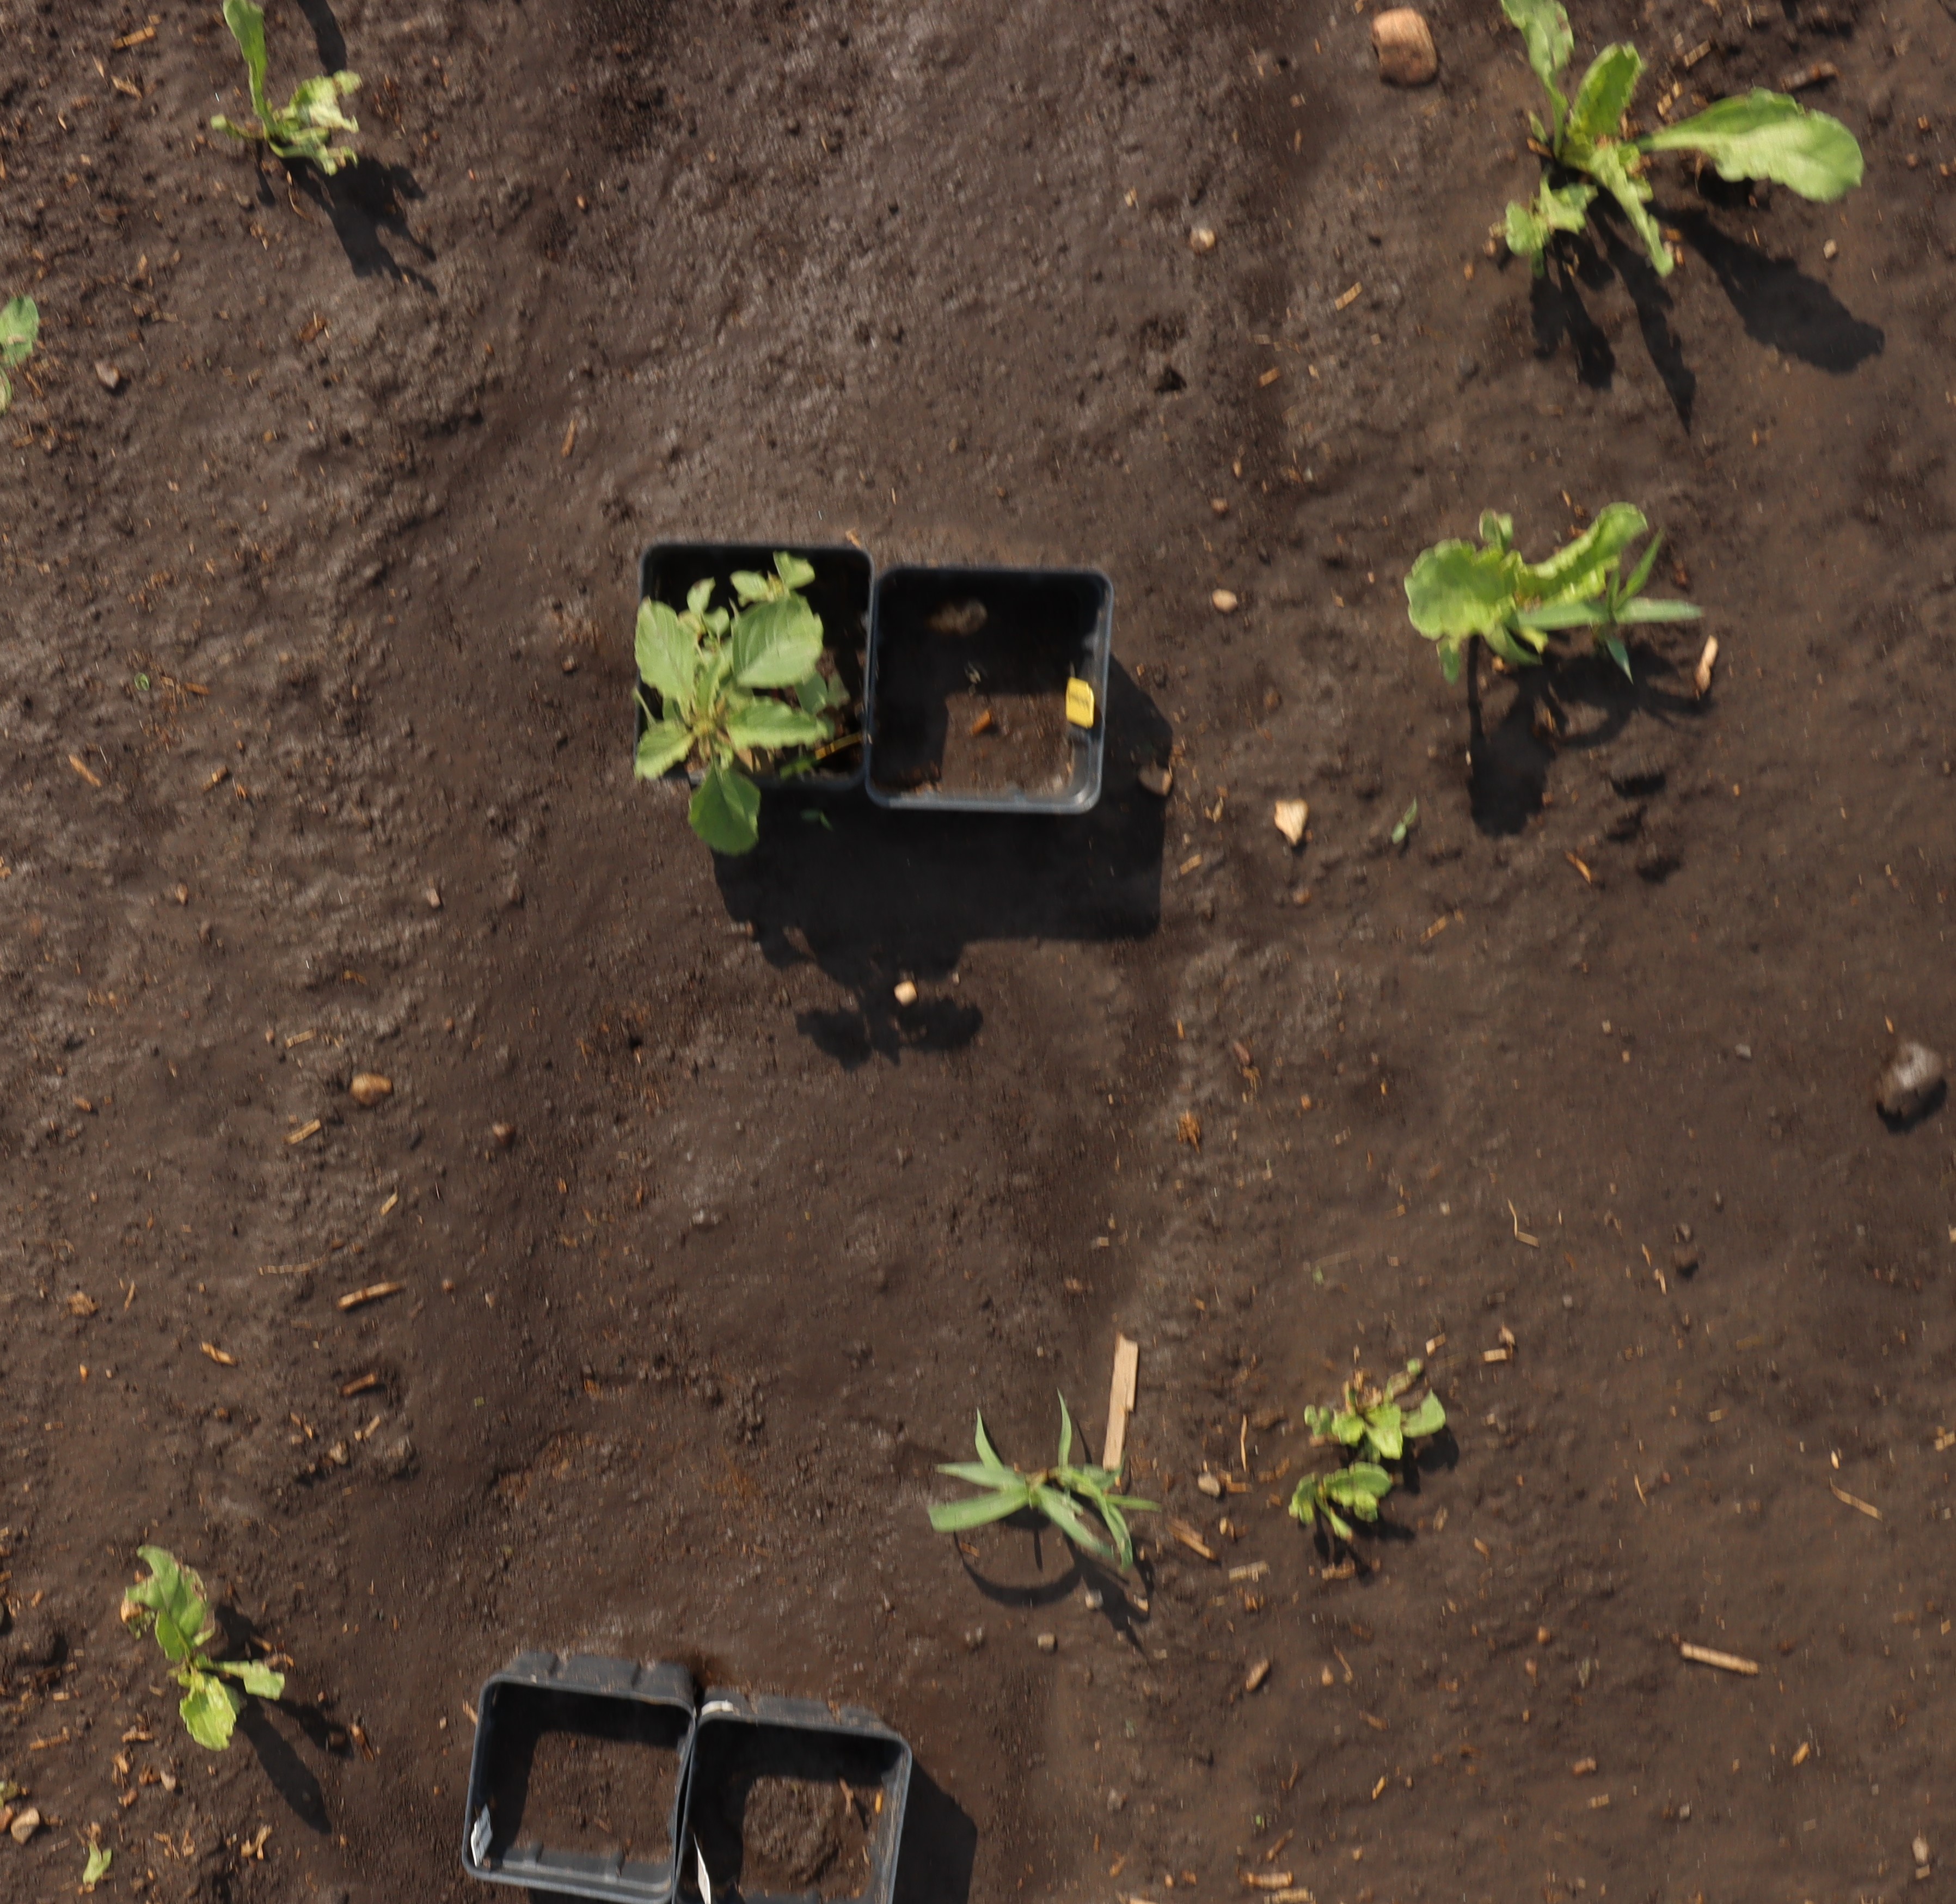
Crop: Sugar beet
Objects: Sugar beet, Sugar beet, Sugar beet, Sugar beet, Redroot Pigweed